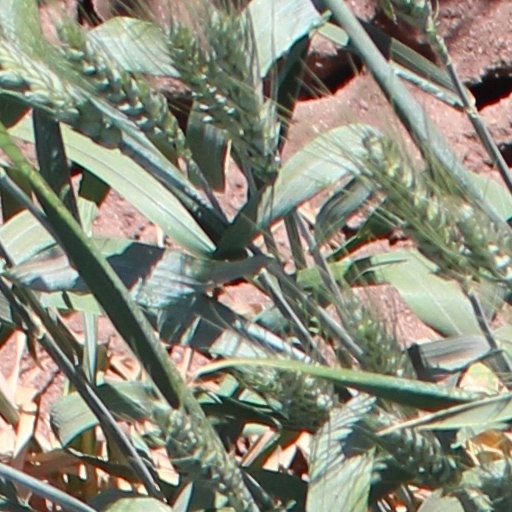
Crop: wheat